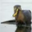
Label: otter